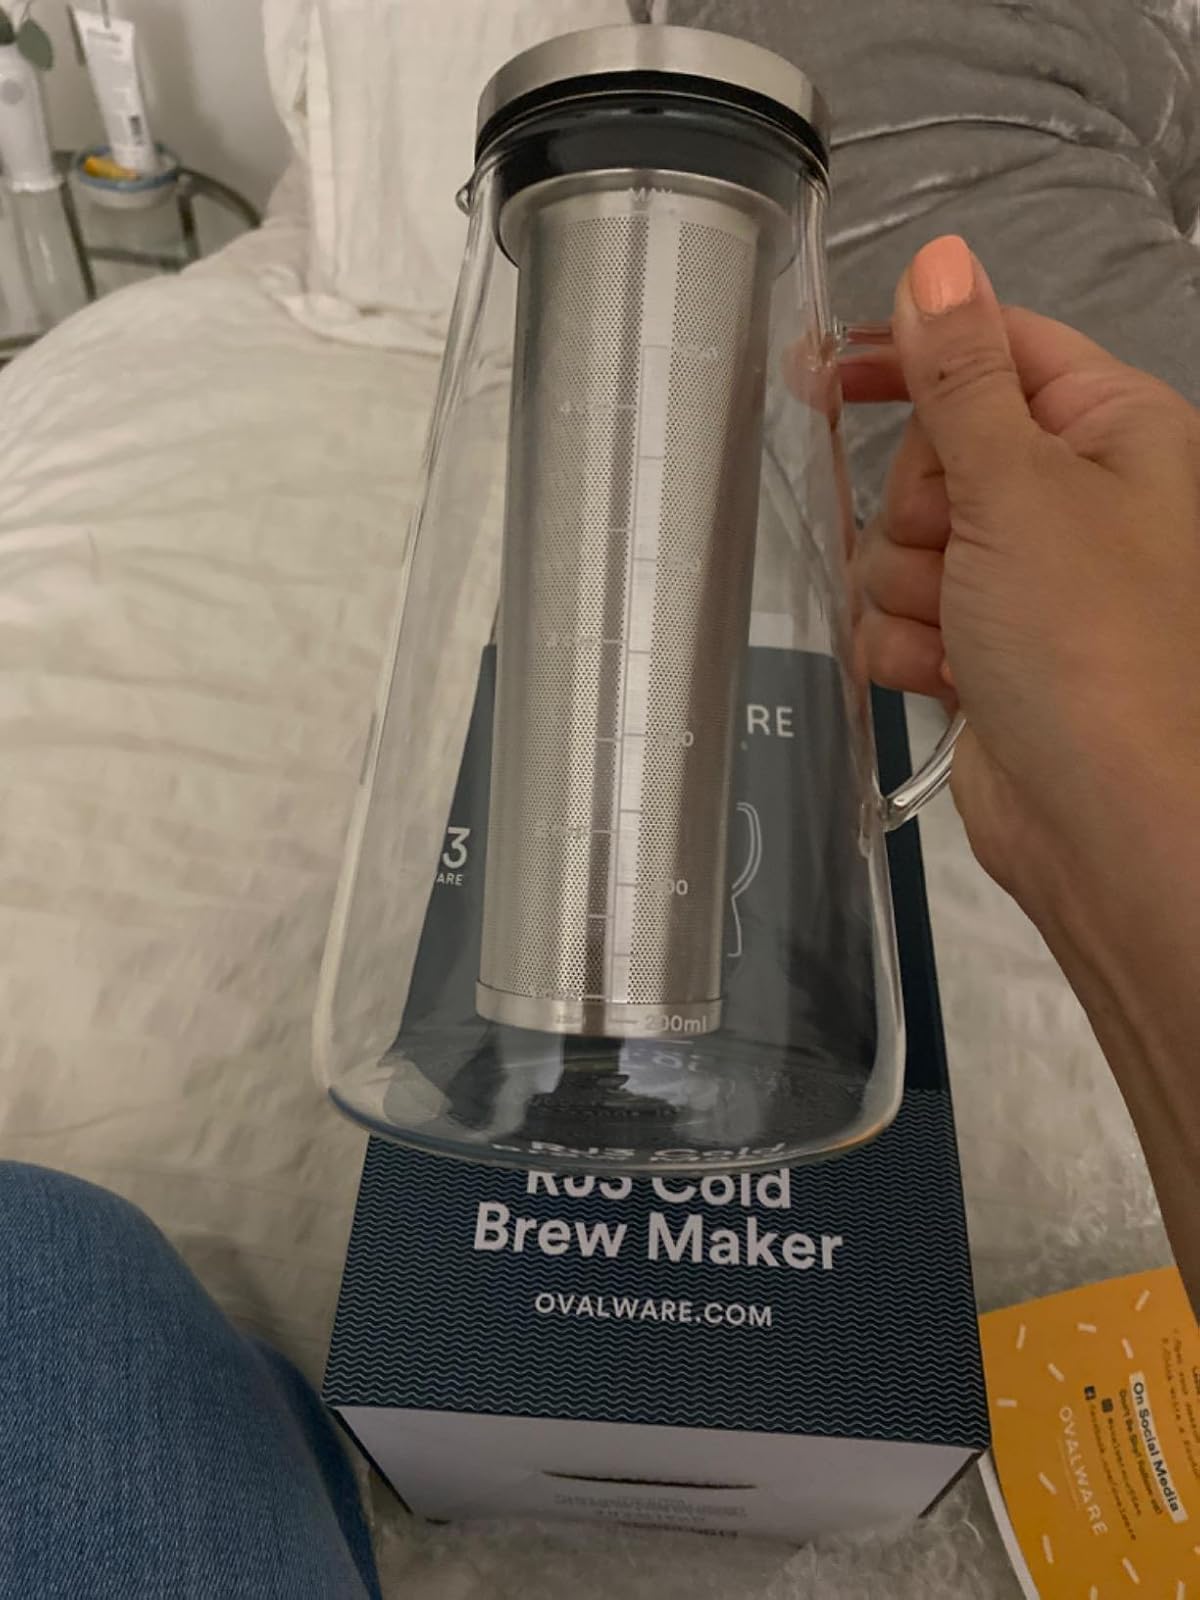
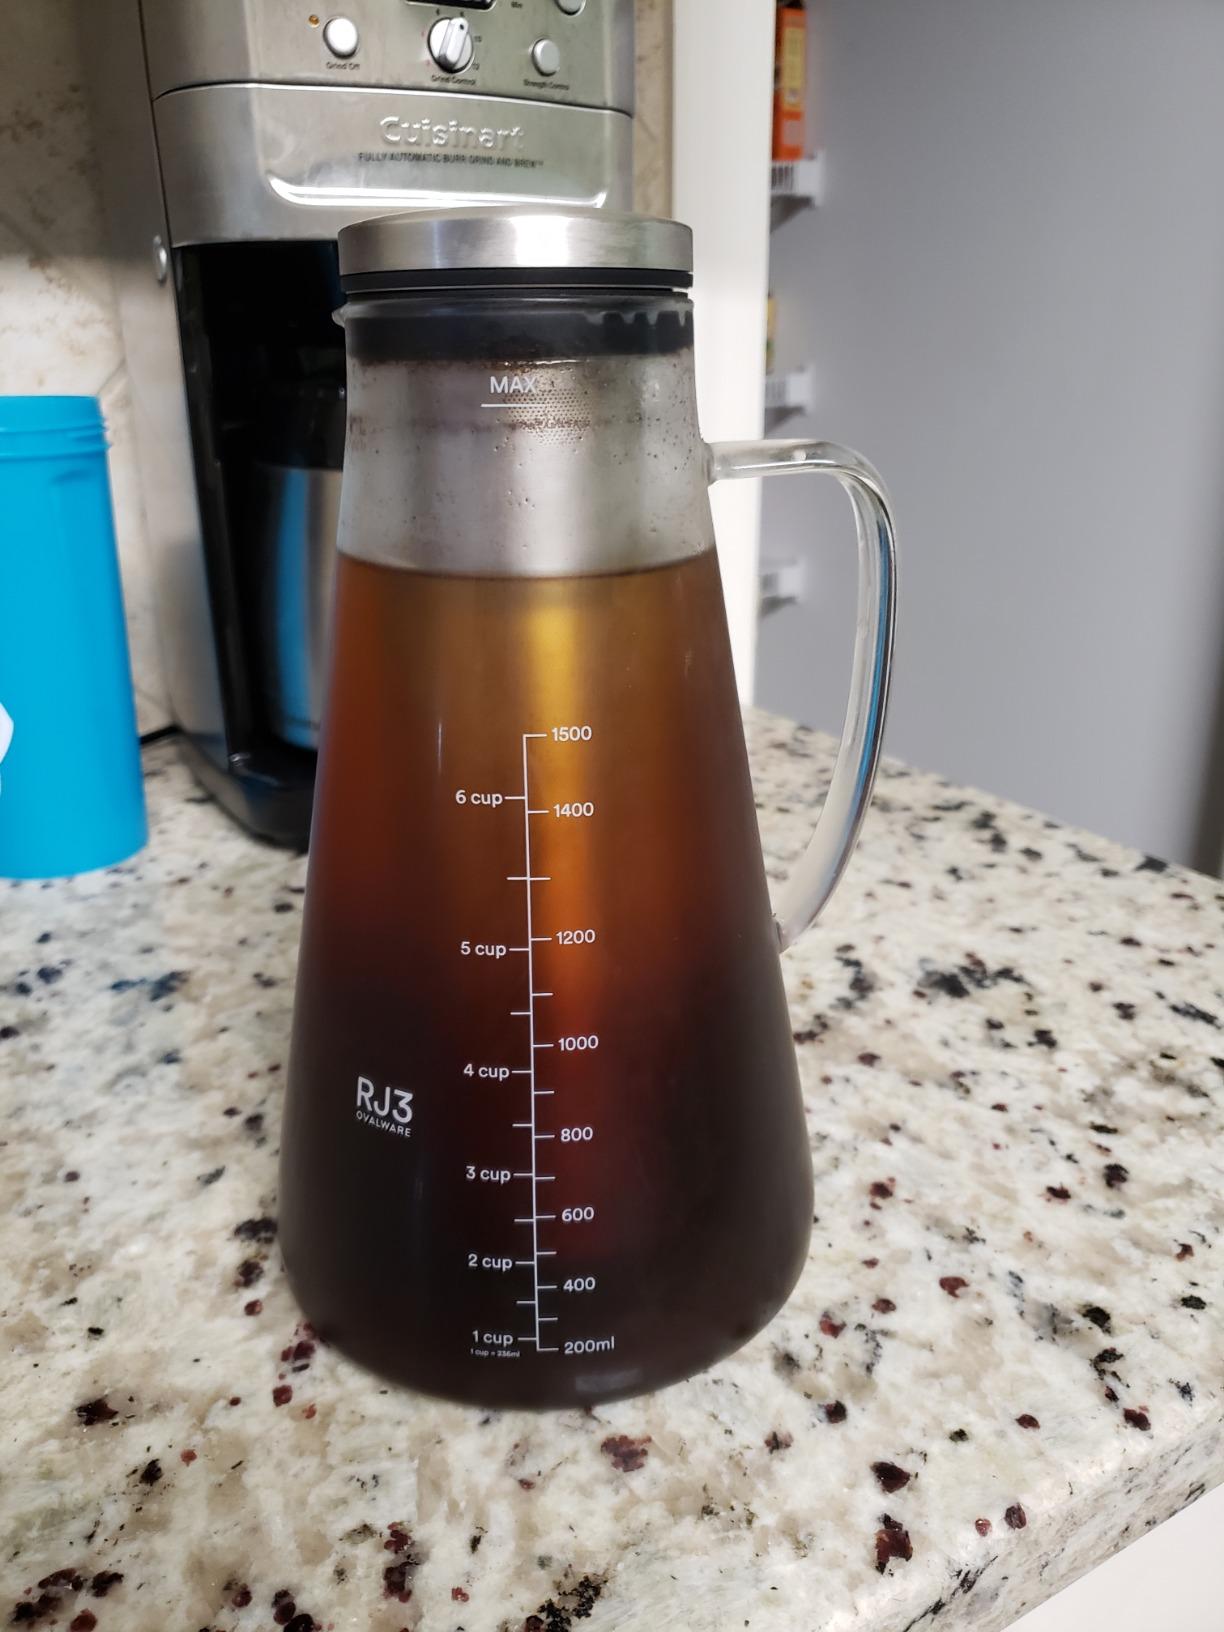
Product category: items_tea
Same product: yes